Bassano Staffieri

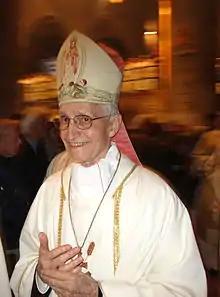
Bishop Staffieri on 26 October 2014

Nino Staffieri (6 September 1931 – 31 July 2018) was an Italian bishop of the Roman Catholic Diocese of La Spezia-Sarzana-Brugnato.